Czechoslovak–Hungarian population exchange

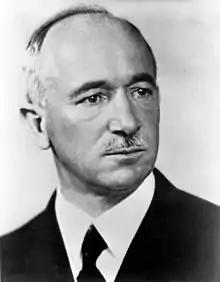
Edvard Beneš (1884–1948)

The Hungarian question is mainly dealt with in Chapters VIII, XI and XV out of the 16 chapters of the program. Chapter VIII deprived the Hungarian and German inhabitants of their citizenship. Chapter XI declared the confiscation of Hungarian landed property while chapter XV ordered to close nationality schools. From chapters VIII and IX, adopted by the cabinet council on April 5, 1945: